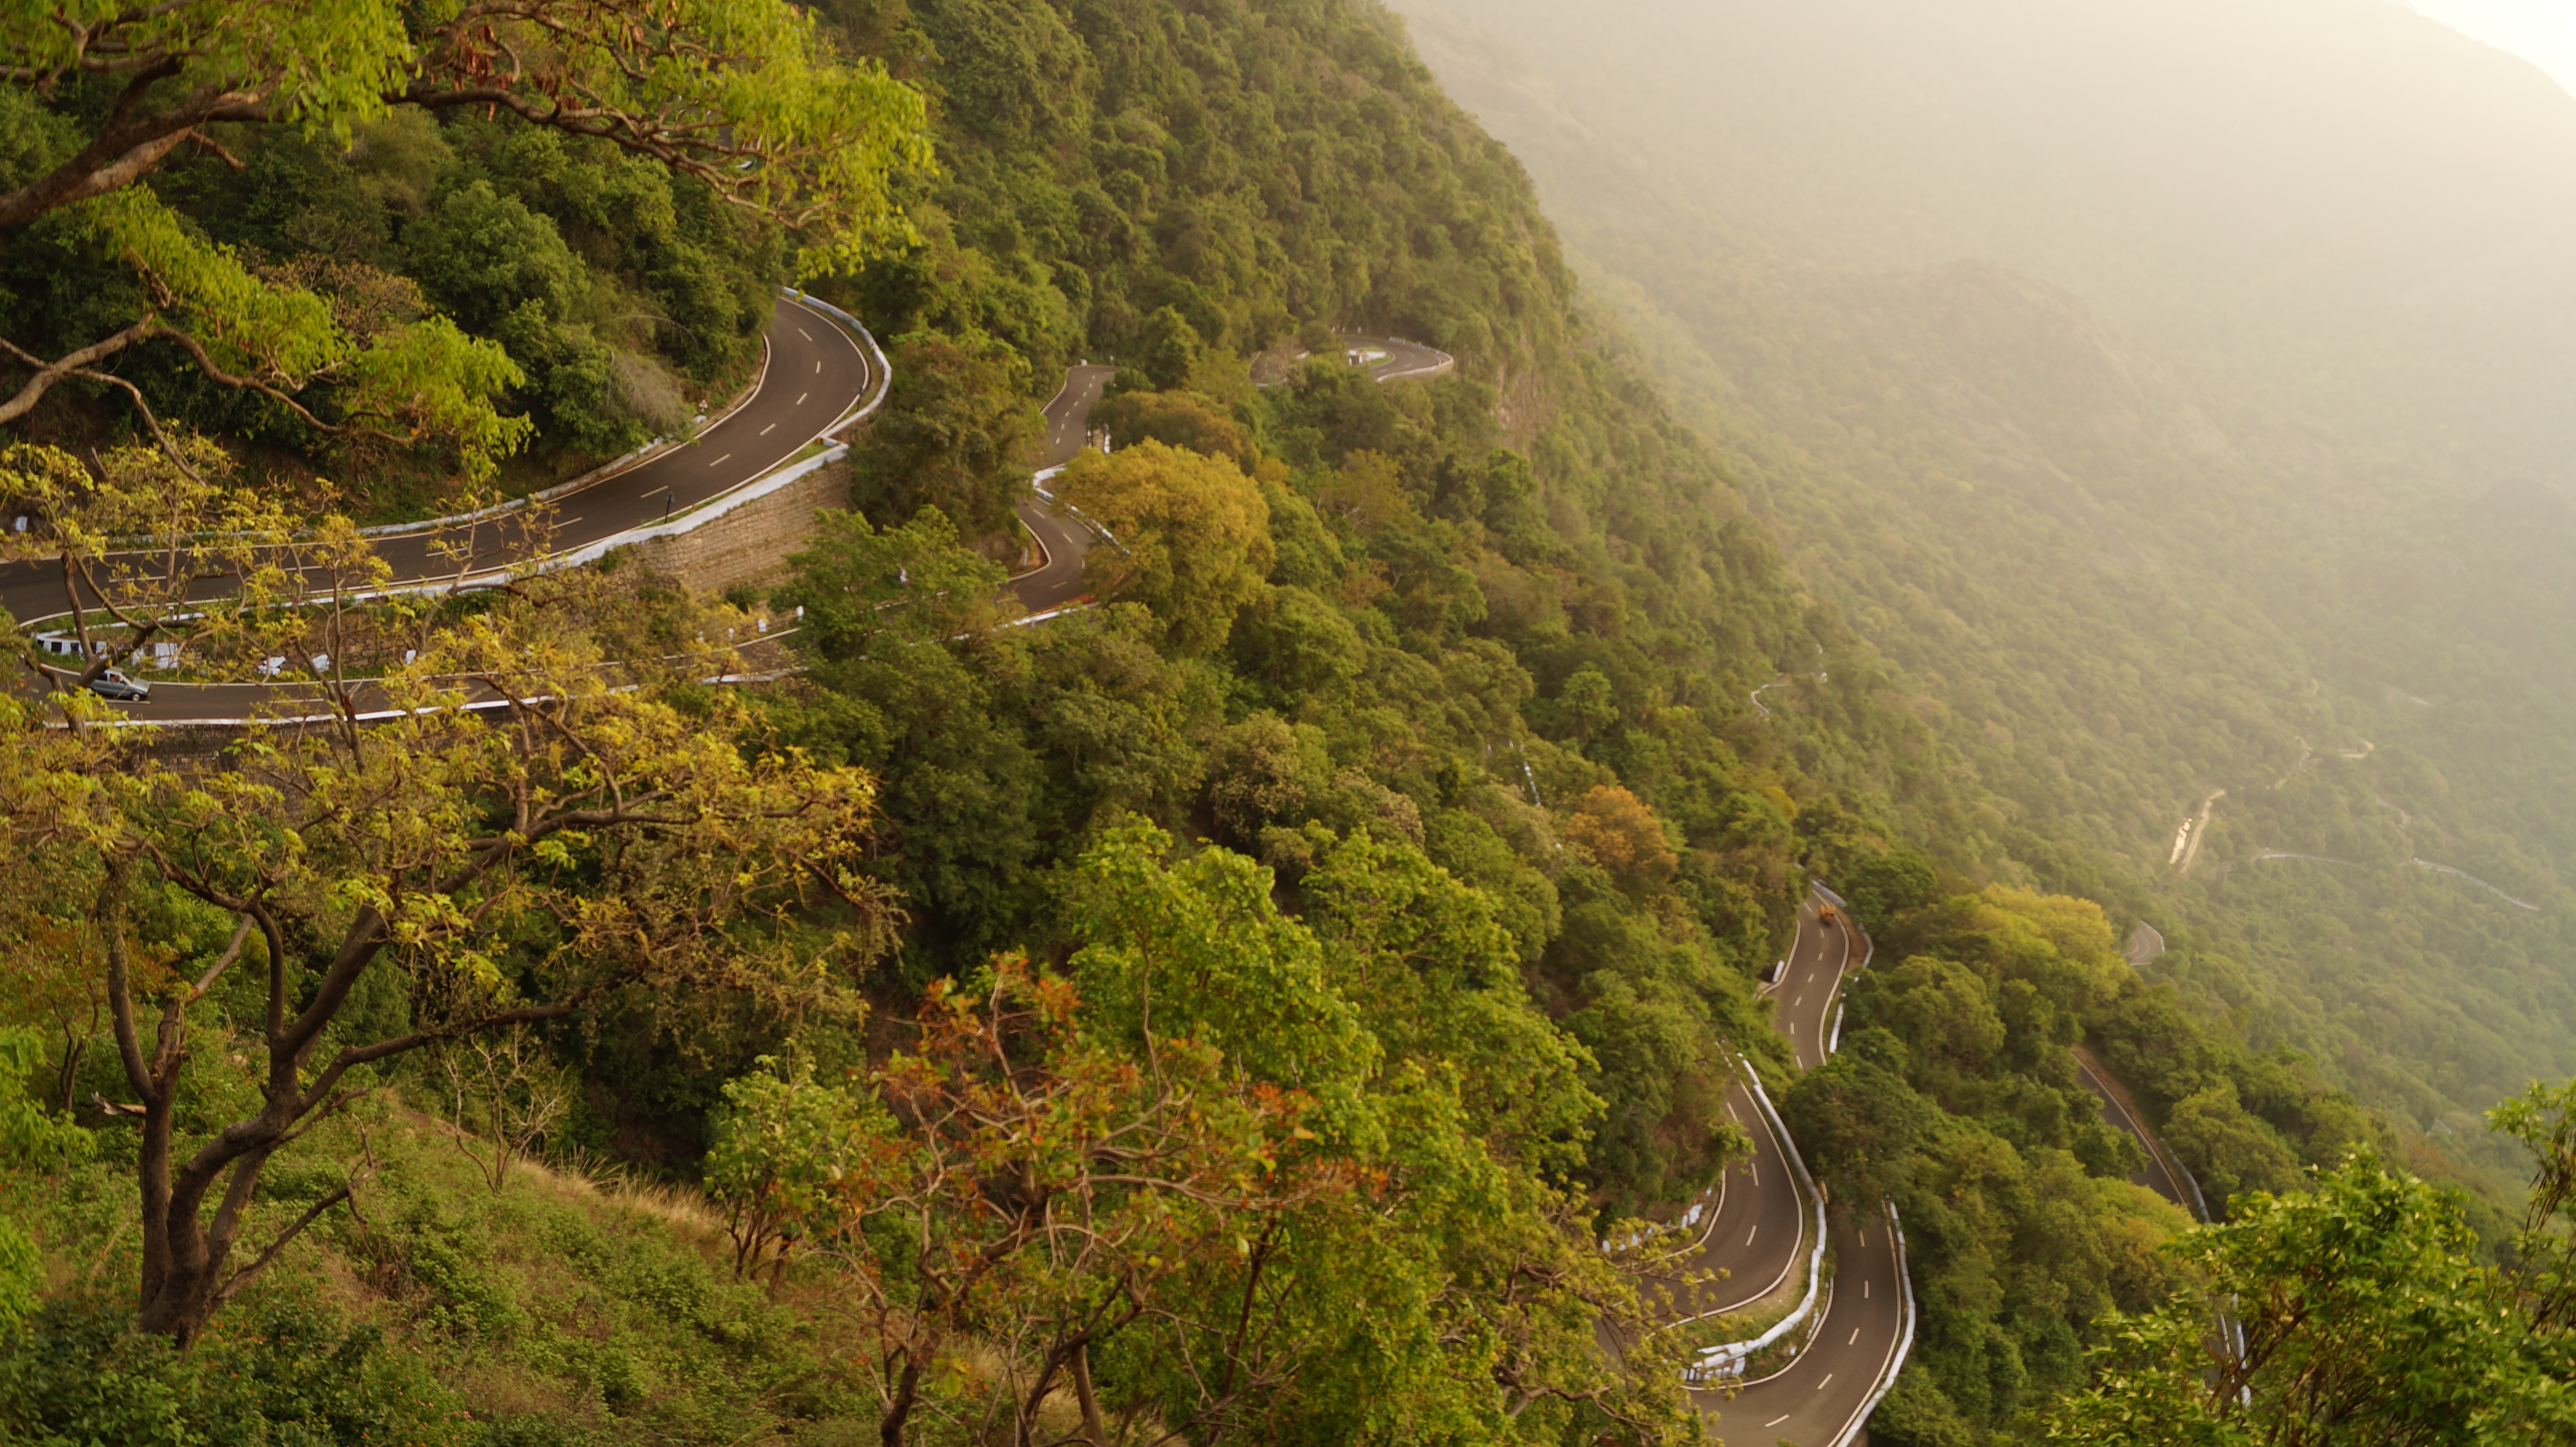
forest, mountain, hill, adventure, jungle, ridge, rainforest, habitat, ecosystem, aerial photography, mountain pass, hill station